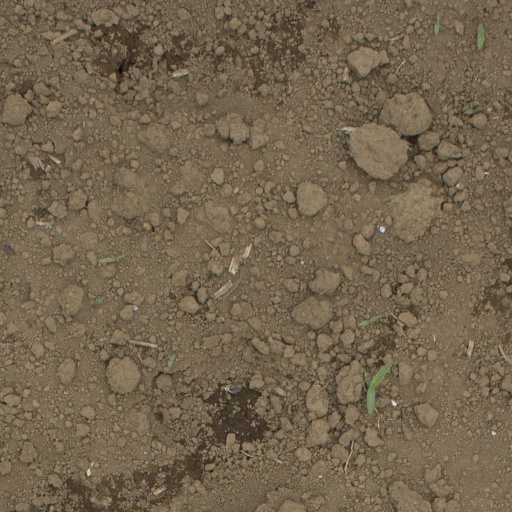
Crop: Jerusalem artichoke